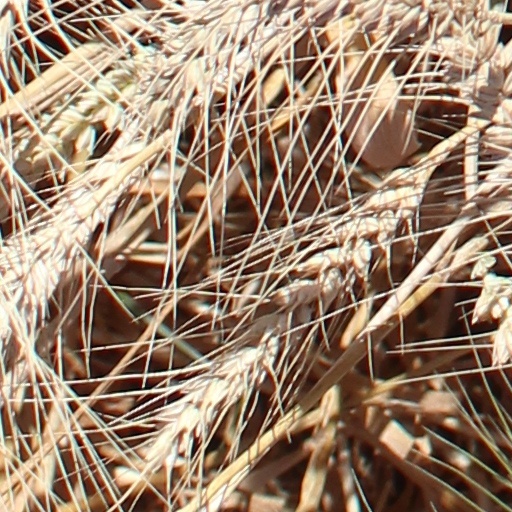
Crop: wheat